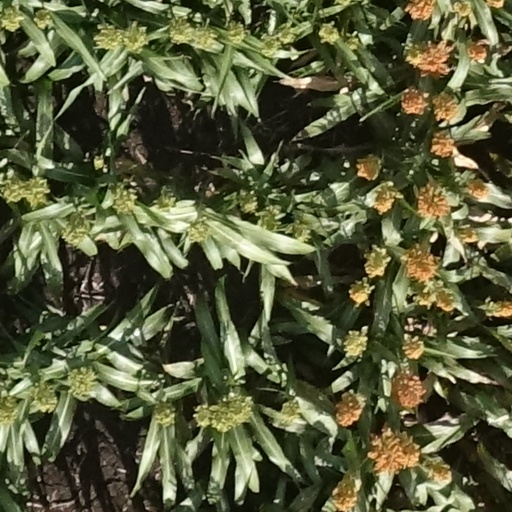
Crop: sorghum